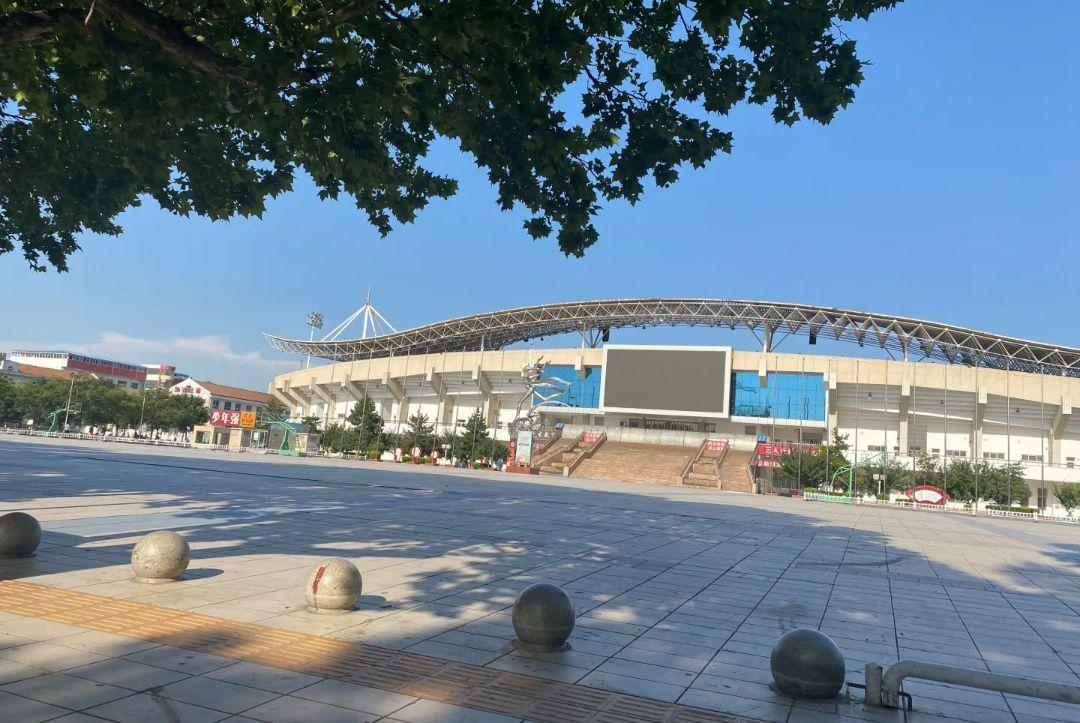
地标名称：高平市体育中心
所在城市：晋城市·高平市